Samuel Lysons (priest)

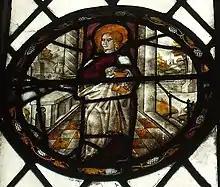
Stained glass formerly at St Luke's, High Orchard, now in Holy Trinity Church, Longlevens.

Samuel Lysons FSA (17 March 1806 – 27 March 1877) was an antiquarian and early proponent of British Israelism.